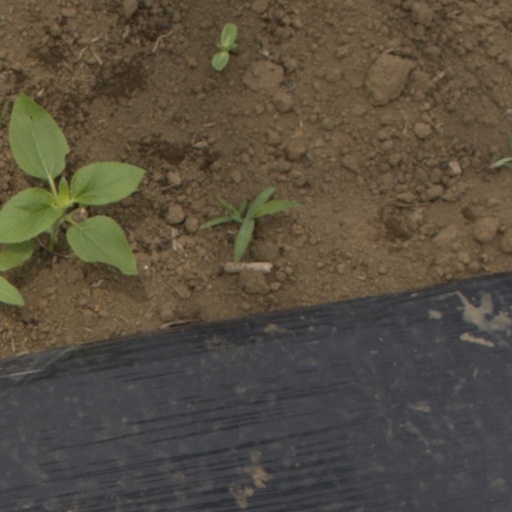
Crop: Jerusalem artichoke